Theoretical ecology

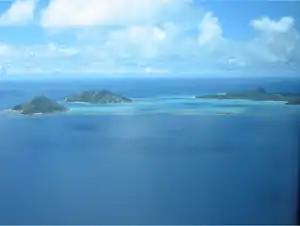
The diversity and containment of coral reef systems make them good sites for testing niche and neutral theories.

Spatial analysis of ecological systems often reveals that assumptions that are valid for spatially homogenous populations – and indeed, intuitive – may no longer be valid when migratory subpopulations moving from one patch to another are considered. In a simple one-species formulation, a subpopulation may occupy a patch, move from one patch to another empty patch, or die out leaving an empty patch behind. In such a case, the proportion of occupied patches may be represented as